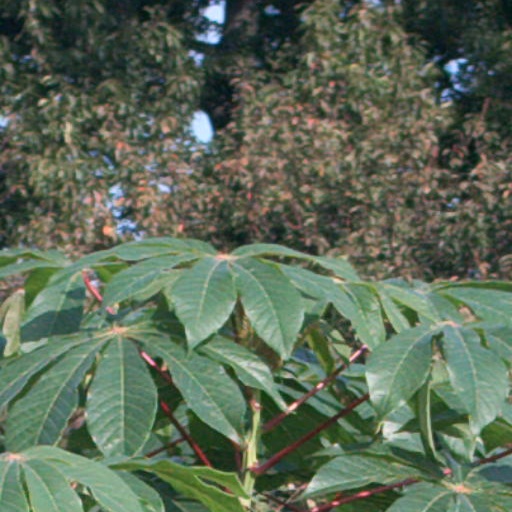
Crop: cassava